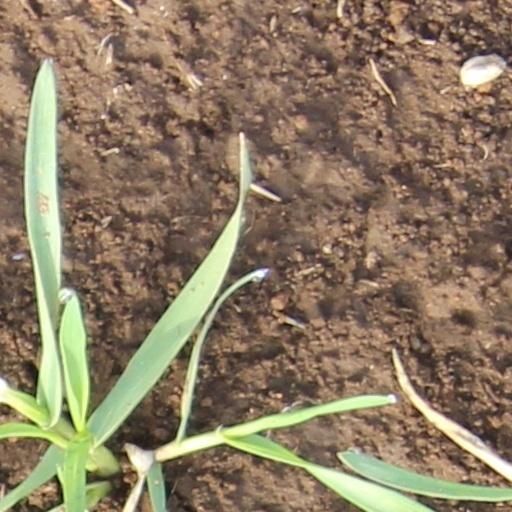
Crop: wheat